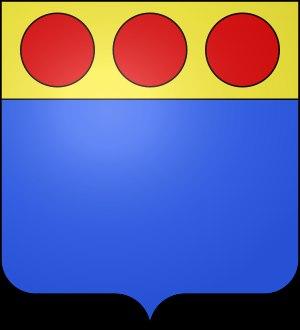
Cette page non exhaustive recense les armoiries des familles françaises, dès lors qu'elles ont été publiées dans un des armoriaux cités en bibliographie.